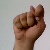
The image shows a hand gesture representing the letter 'T' in Indian Sign Language.